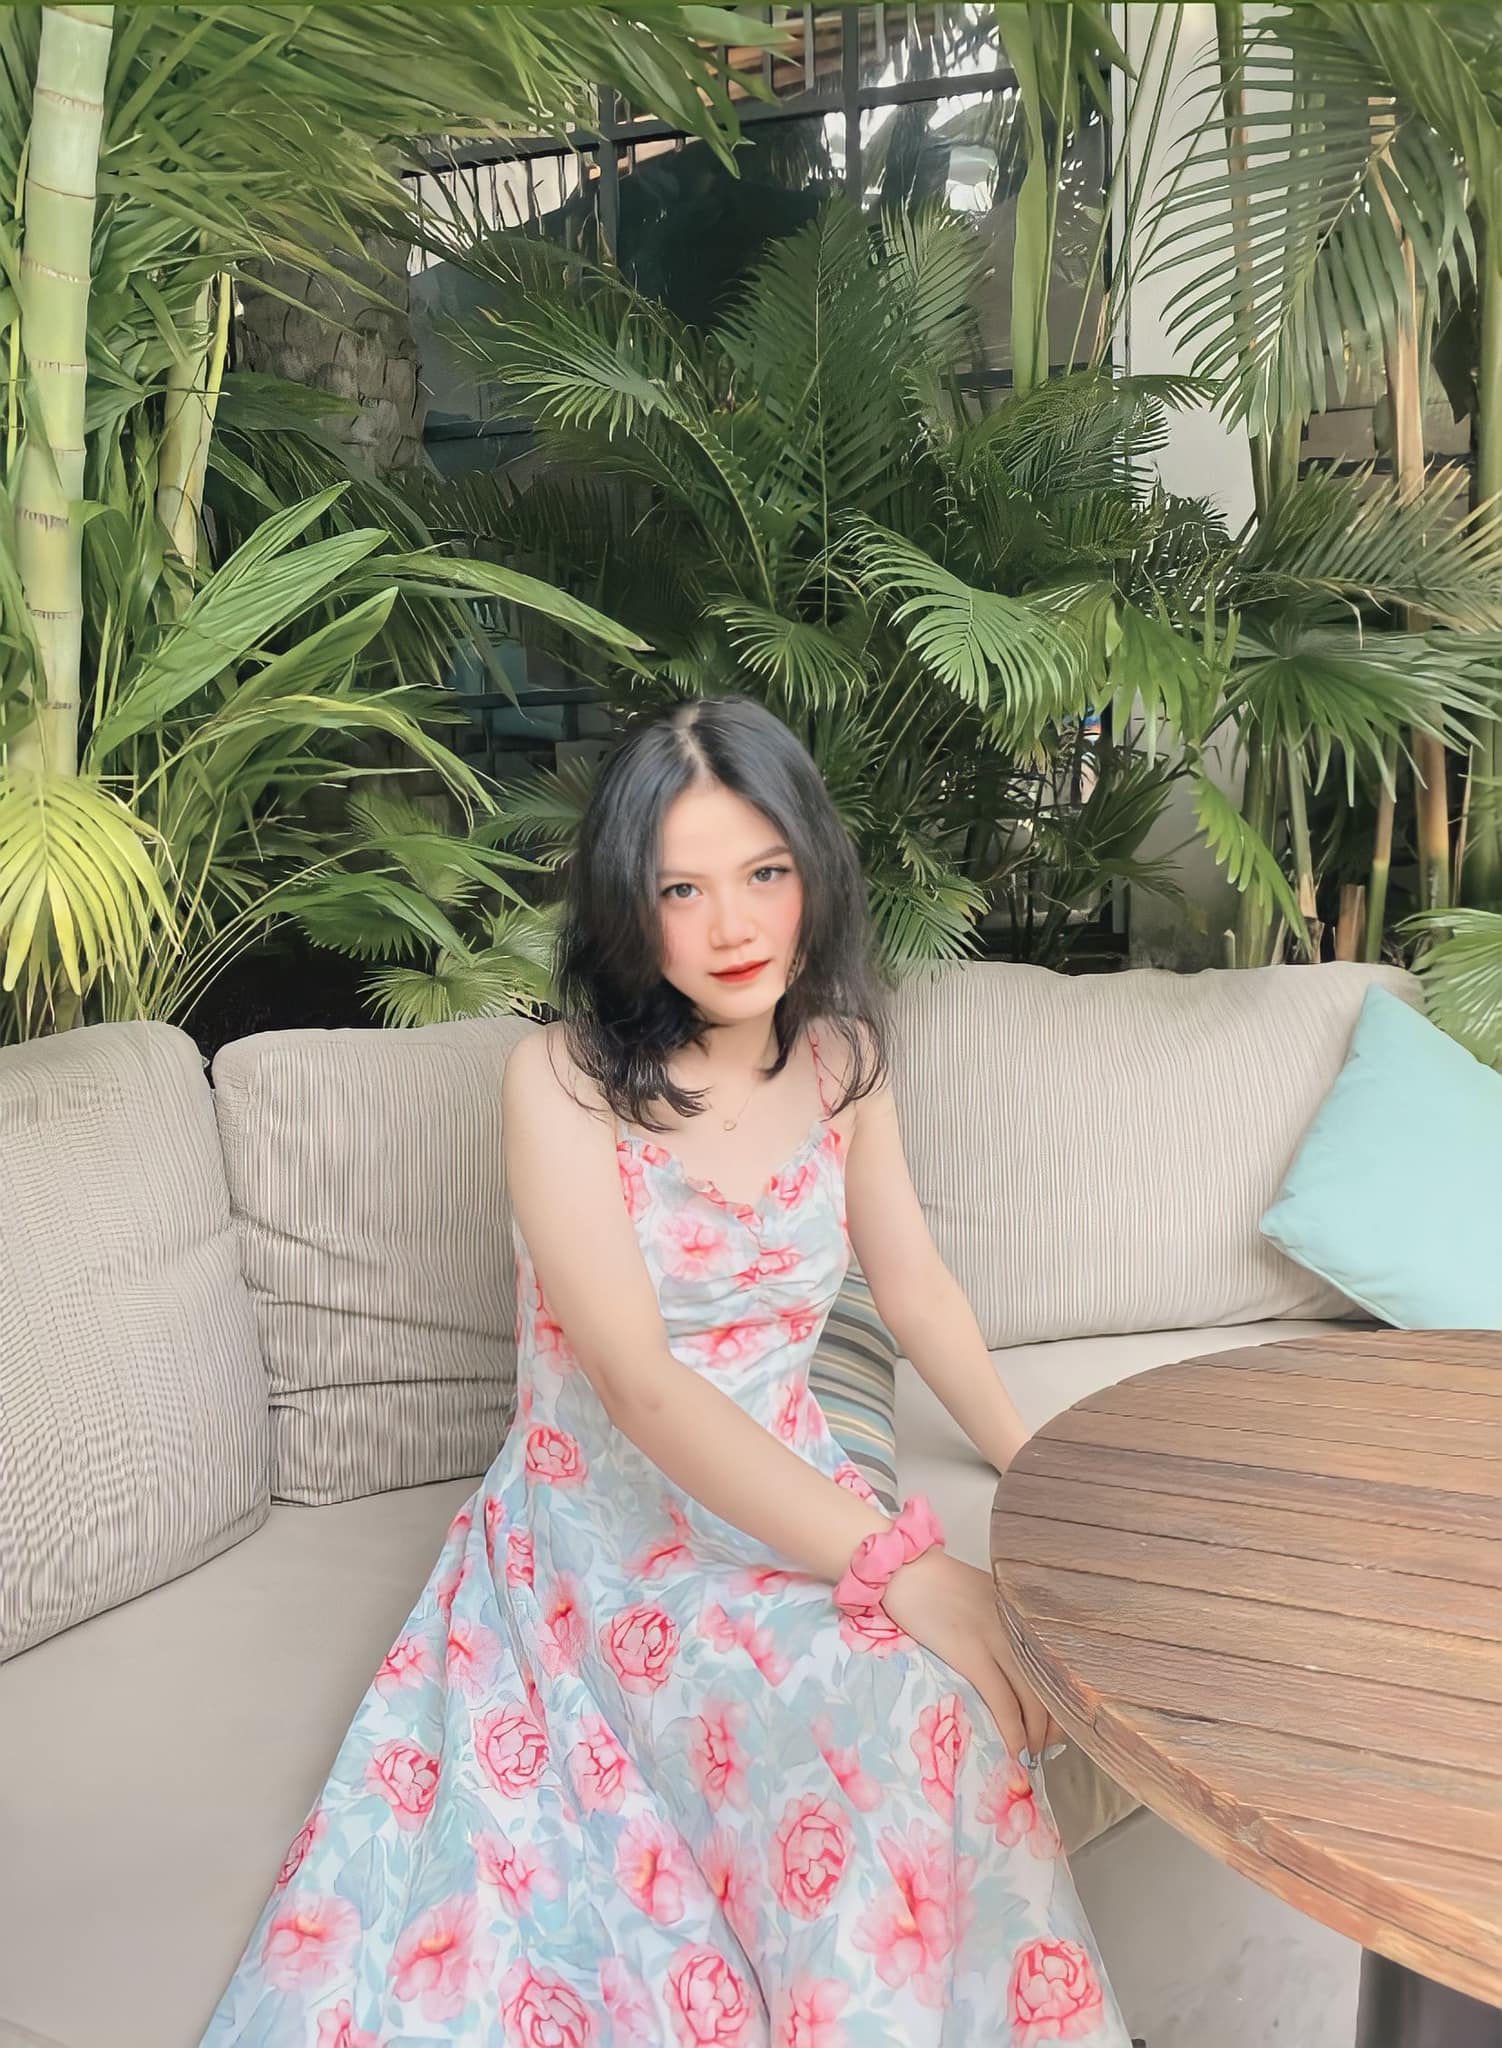
coffee, plant, dress, One piece garment, comfort, tree, couch, grass, day dress, waist, outdoor furniture, leisure, terrestrial plant, thigh, arecales, summer, happy, formal wear, fashion design, event, human leg, pattern, palm tree, sitting, fun, cocktail dress, brown hair, vintage clothing, gown, vacation, tropics, room, throw pillow, garden, child, photo shoot, living room, retro style